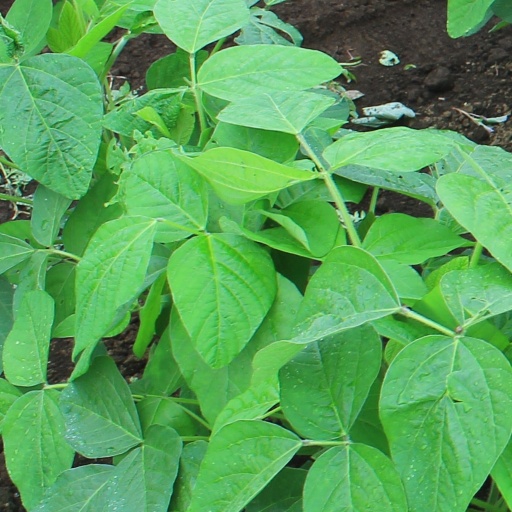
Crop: soybean